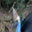
Label: bird